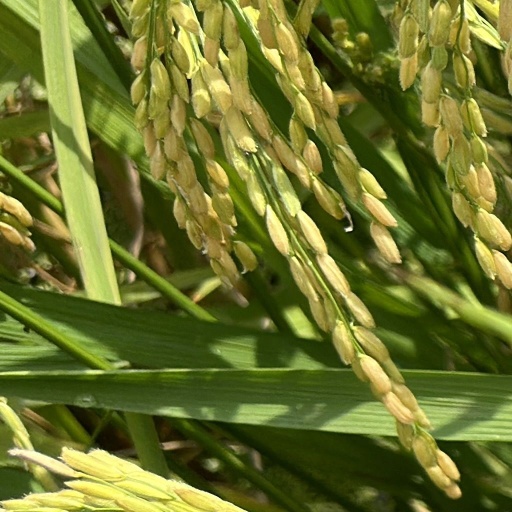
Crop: rice